Speyeria zerene hippolyta

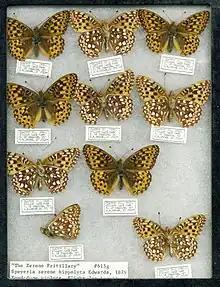

"Speyeria zerene hippolyta" is in a clade of three closely related subspecies. In suitable habitat along the U.S. Pacific coast, it is the northernmost one found. Further south, Myrtle's silverspot ("Speyeria zerene myrtleae") had a range along the coast from San Mateo County to Sonoma County, California, and Behren's silverspot ("Speyeria zerene behrensii") had a range along the northern California coast.